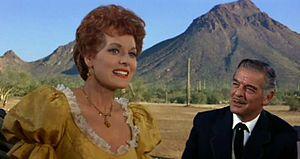
Le Grand McLintock est un film américain réalisé par Andrew V. McLaglen, sorti en 1963.
Robert Lowery est un acteur américain, de son vrai nom Robert Larkin Hanks, né le 17 octobre 1913 à Kansas City, mort d'une crise cardiaque le 26 décembre 1971 à Los Angeles.